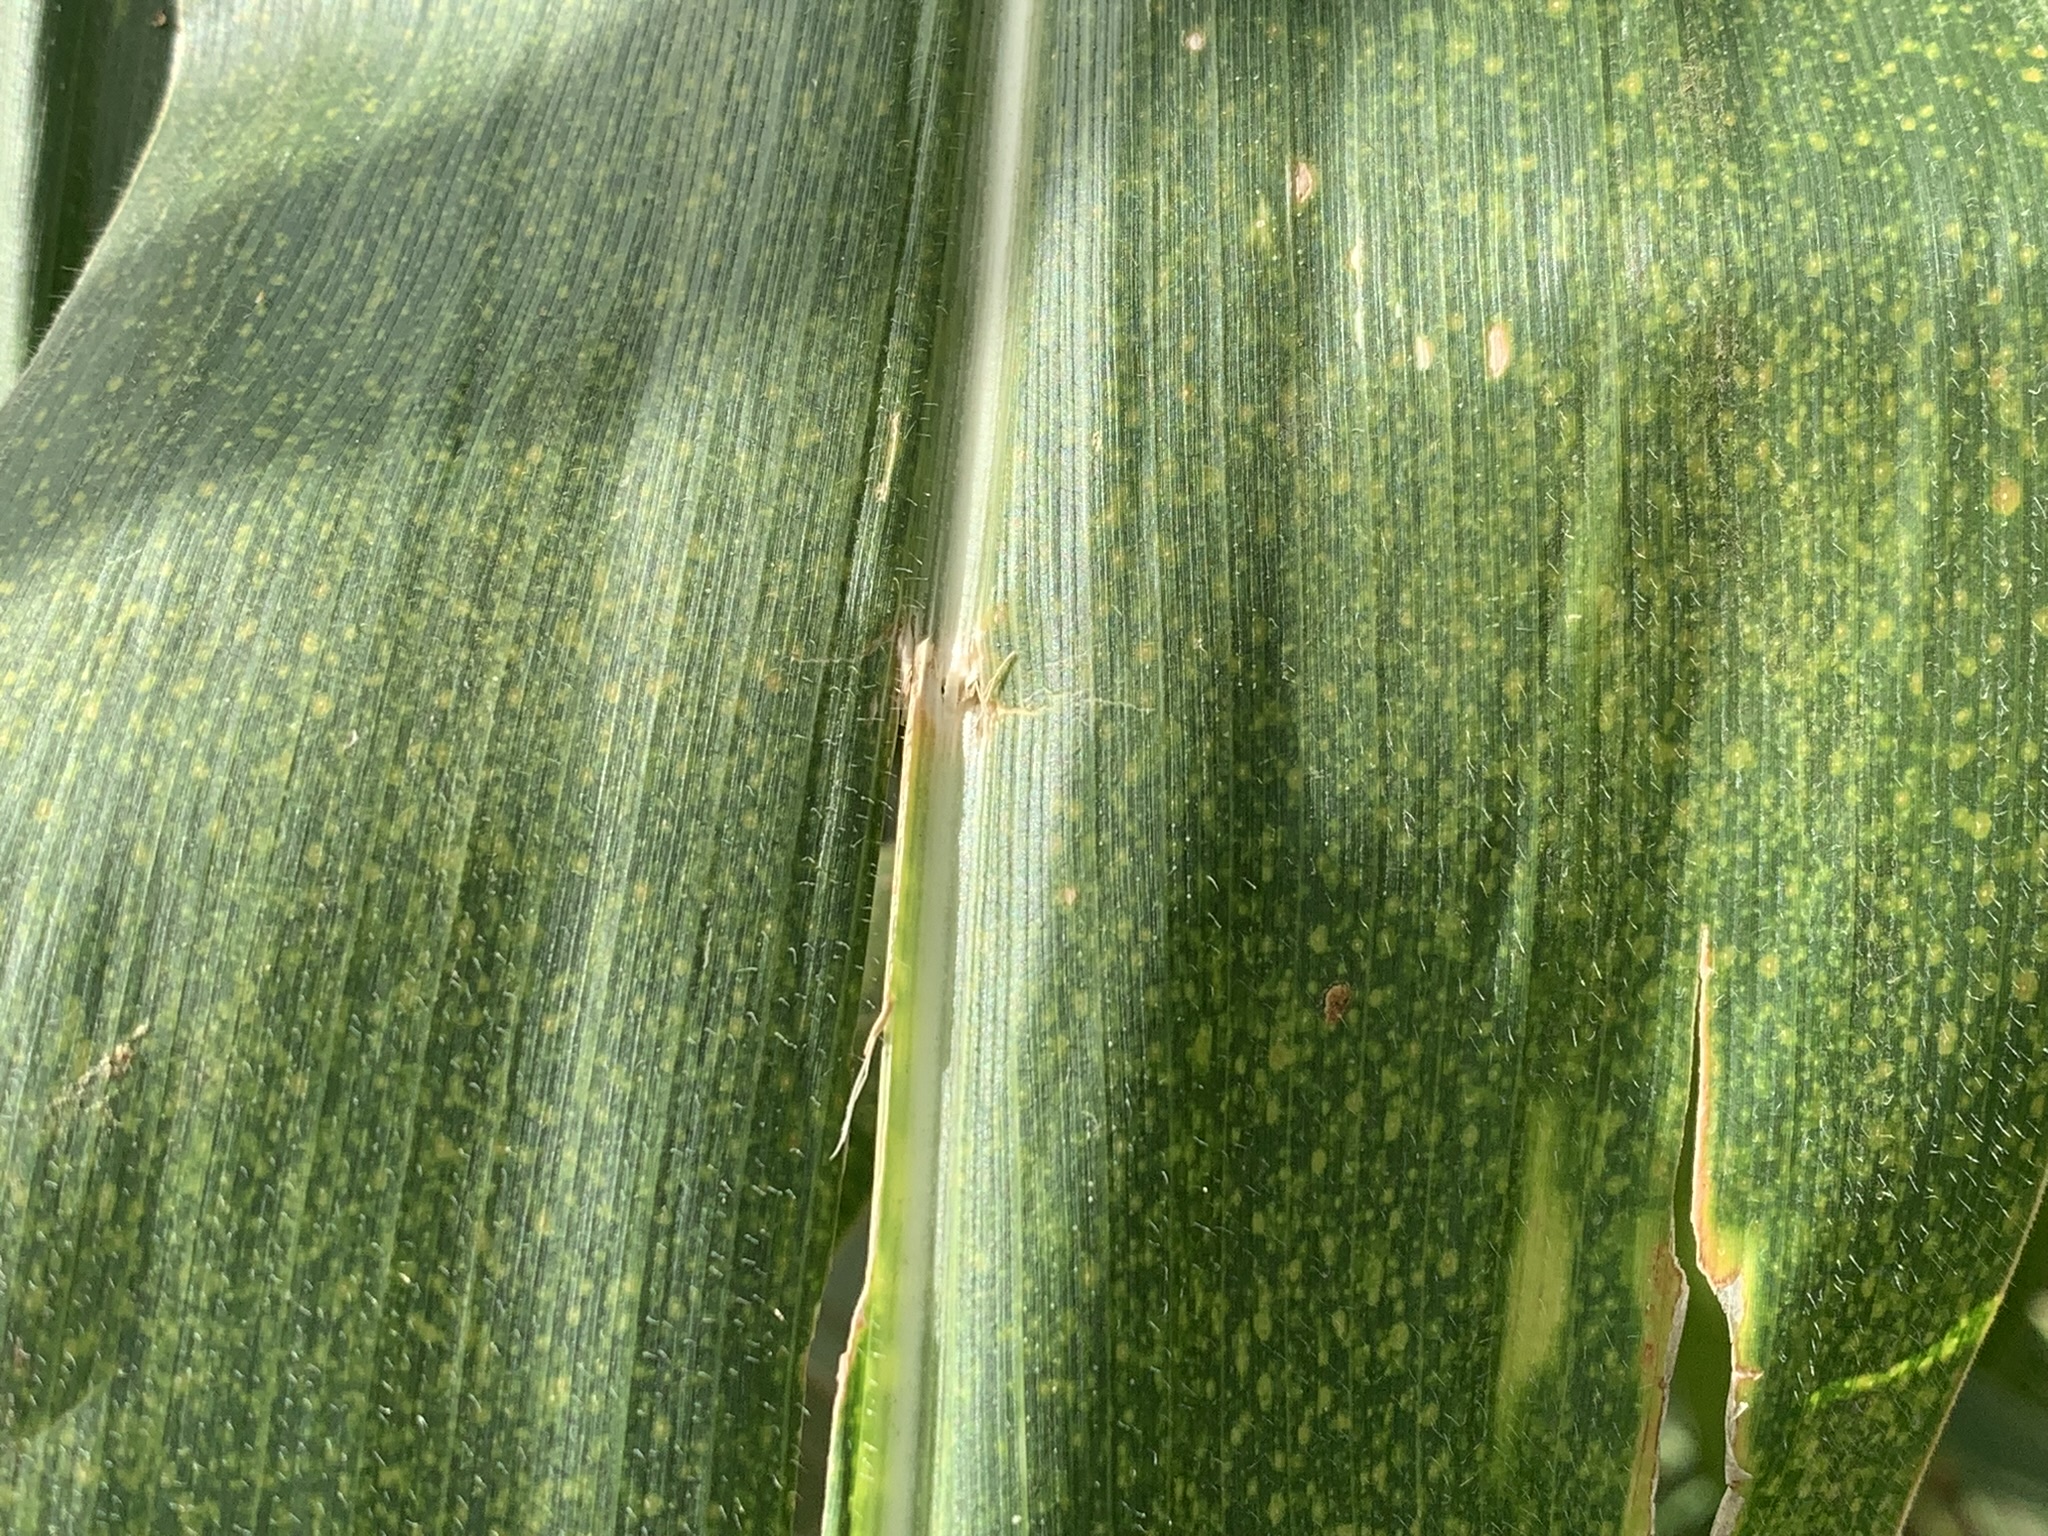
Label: MLN